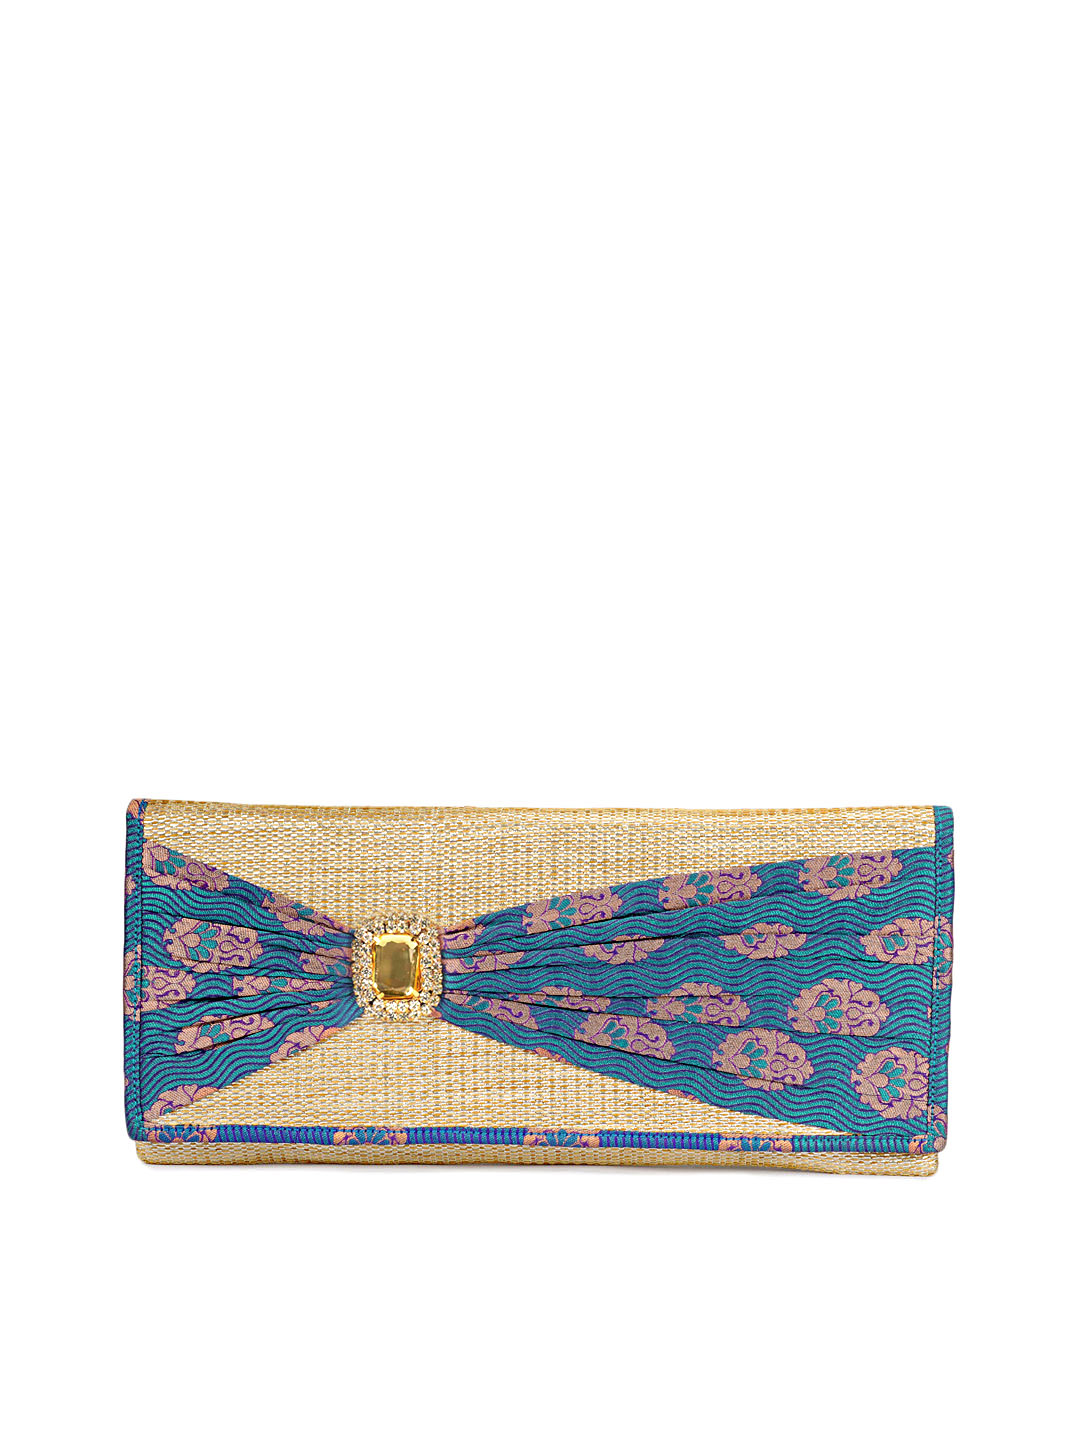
Rocia Women Gold Clutch
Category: Accessories / Bags / Clutches
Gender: Women
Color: Gold
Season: Summer 2012
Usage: Casual